Yuen Chai-wan

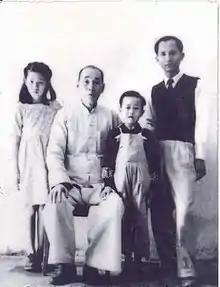
Yuen Chai-wan with his two children and Tran Thuc Tien.

By age 59, Yuen had become a very famous martial artist and never stopped exercising his body and spirit when he practiced Wing Chun. He also had very diligent disciples. At one time, Ip Man also studied with him; Yuen lived near Ip's family. When Ip's family was in trouble, Yuen's family would often help due to their very close relationship. Yuen was 16 years older Ip, both were seventh-generation students of Wing Chun, but Yuen was the first to learn martial arts so he was more advanced. Yuen and his brother Yuen Kay-shan were considered Grandmasters to Ip Man. Aged 59, Yuen decided to resign and live a peaceful life to focus on studying Wing Chun and teaching his students. The year 1936 was a year full of events and changes. When he resigned, his enemies and so-called "friends" began to defame and slander him in order to undermine his reputation. With the bravery and experience of the person who had worked in covert operations, he got rid of the "kind" people, then he changed his name to Nguyen Te-Cong and left China.